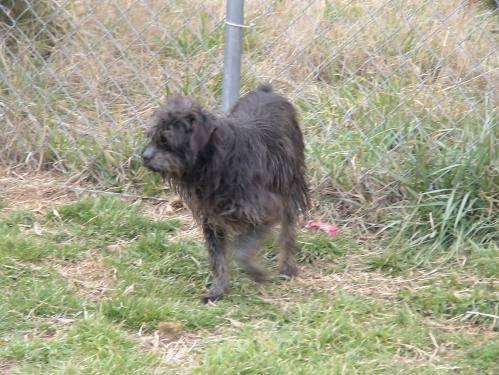
dog